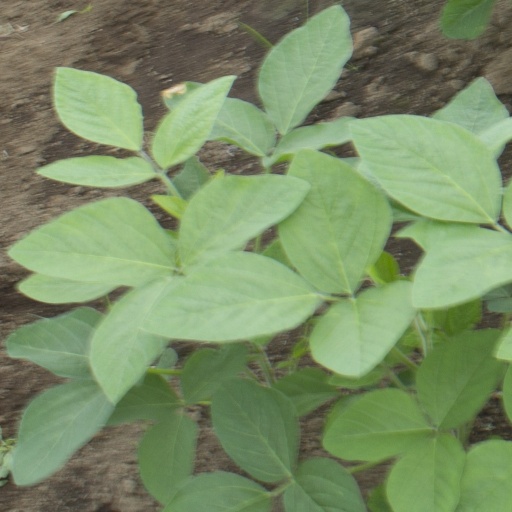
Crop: soybean